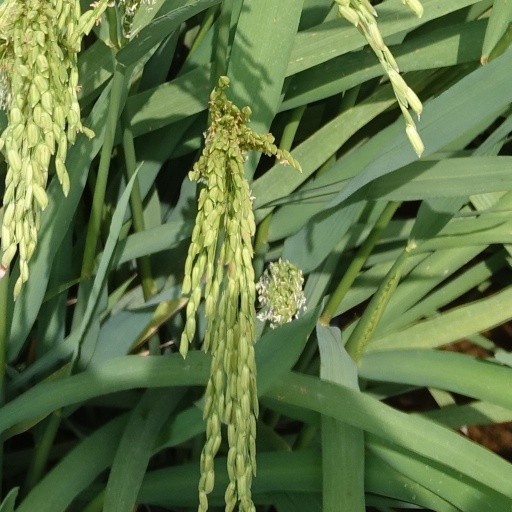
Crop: rice